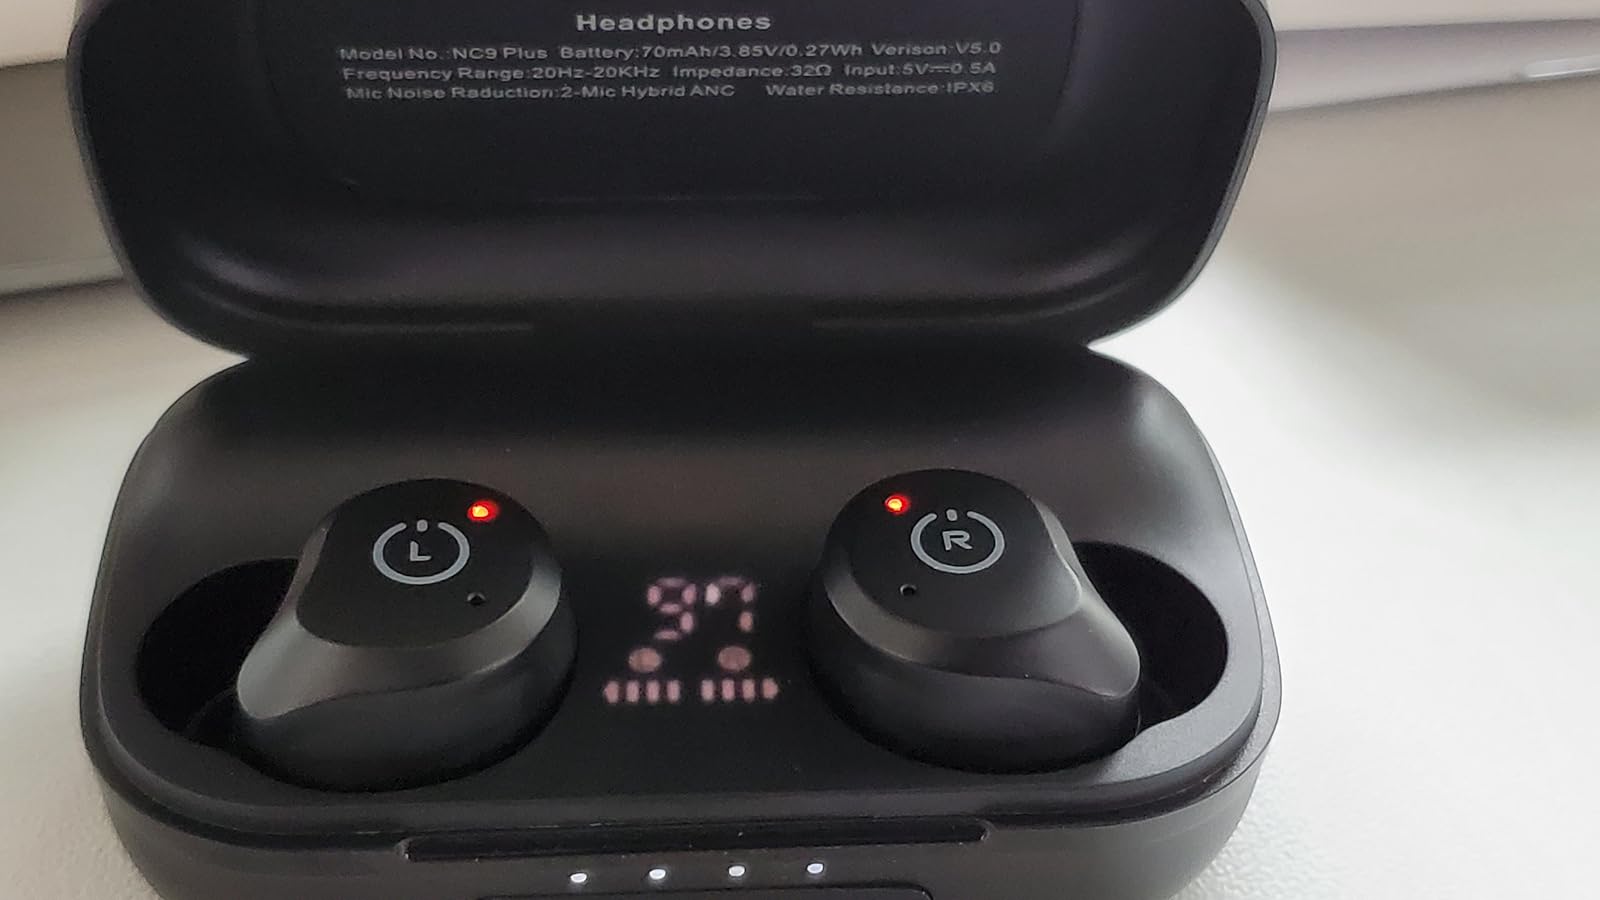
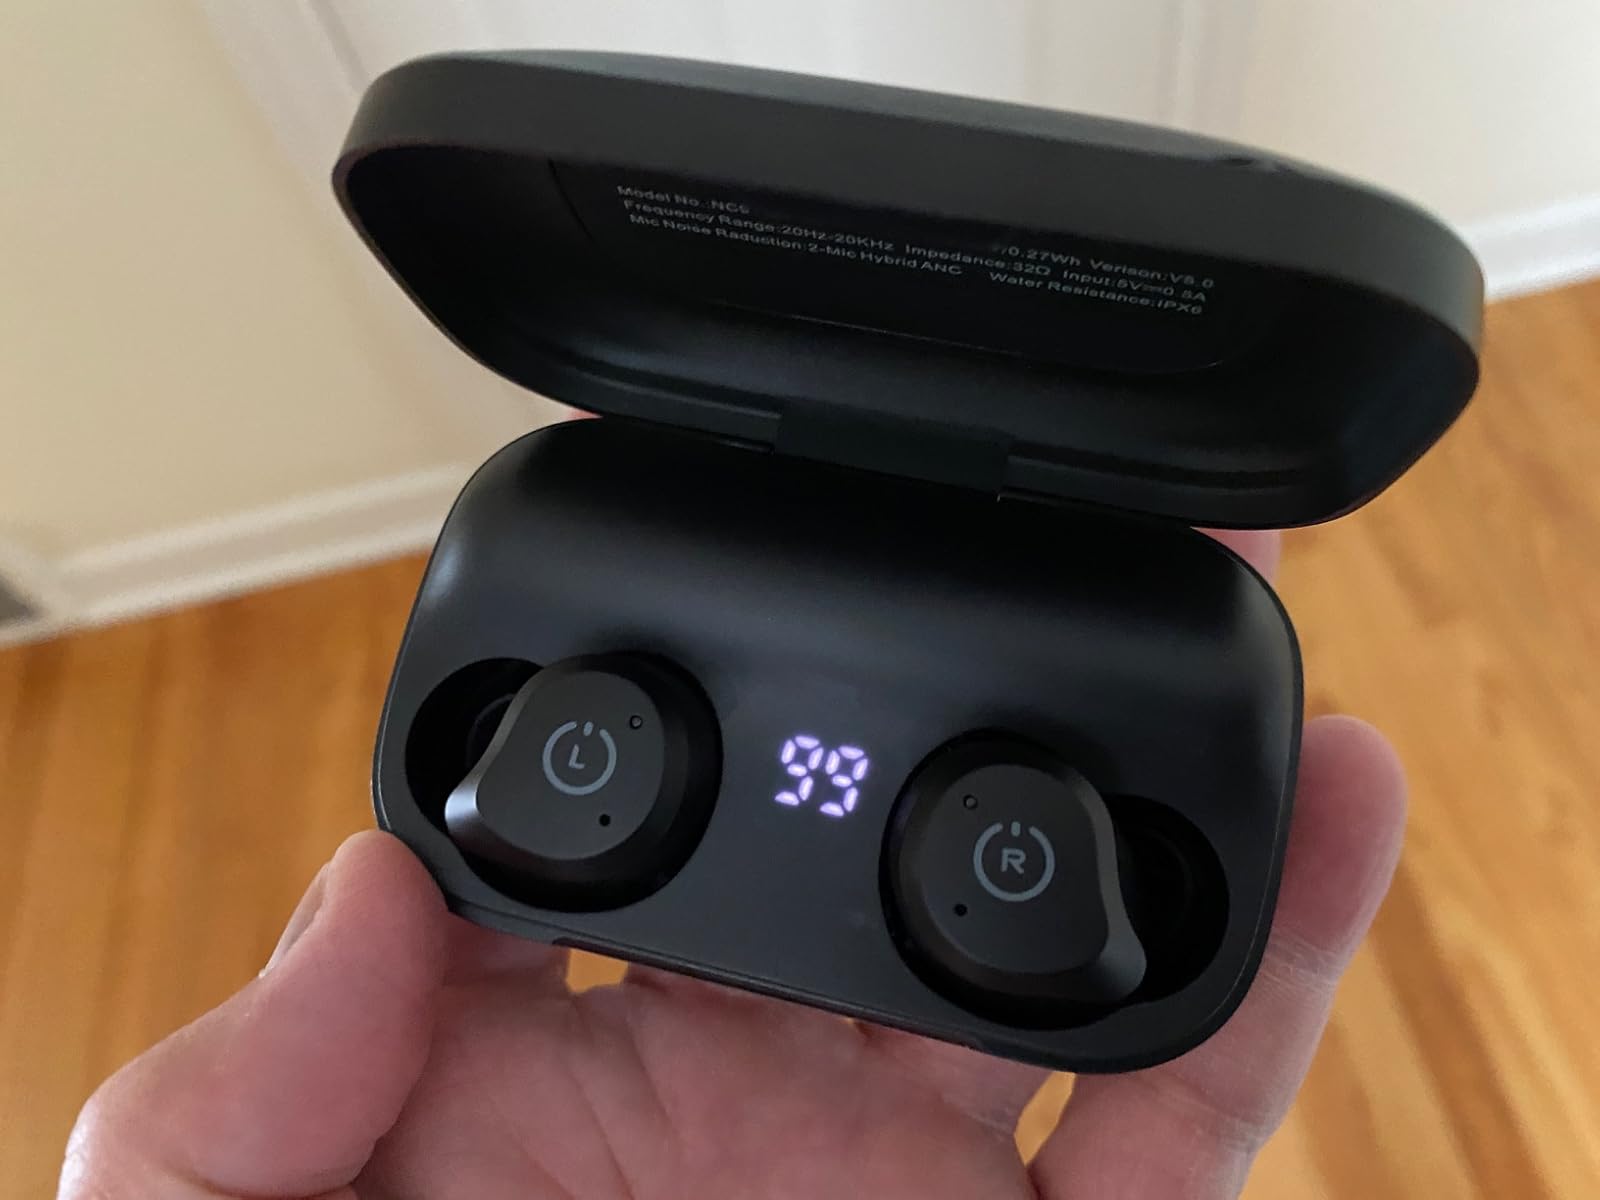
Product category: earbuds
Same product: yes